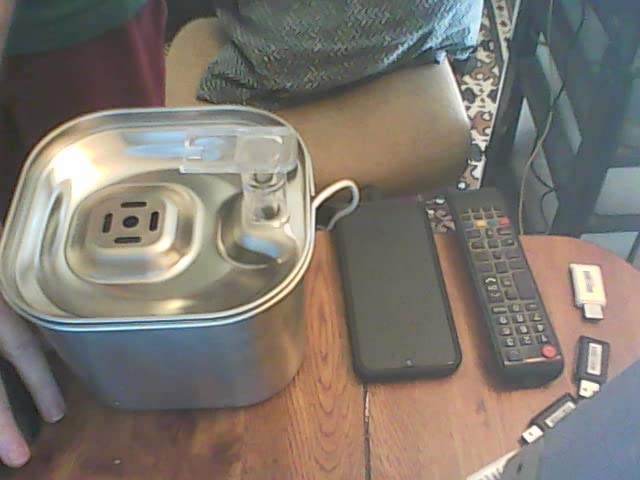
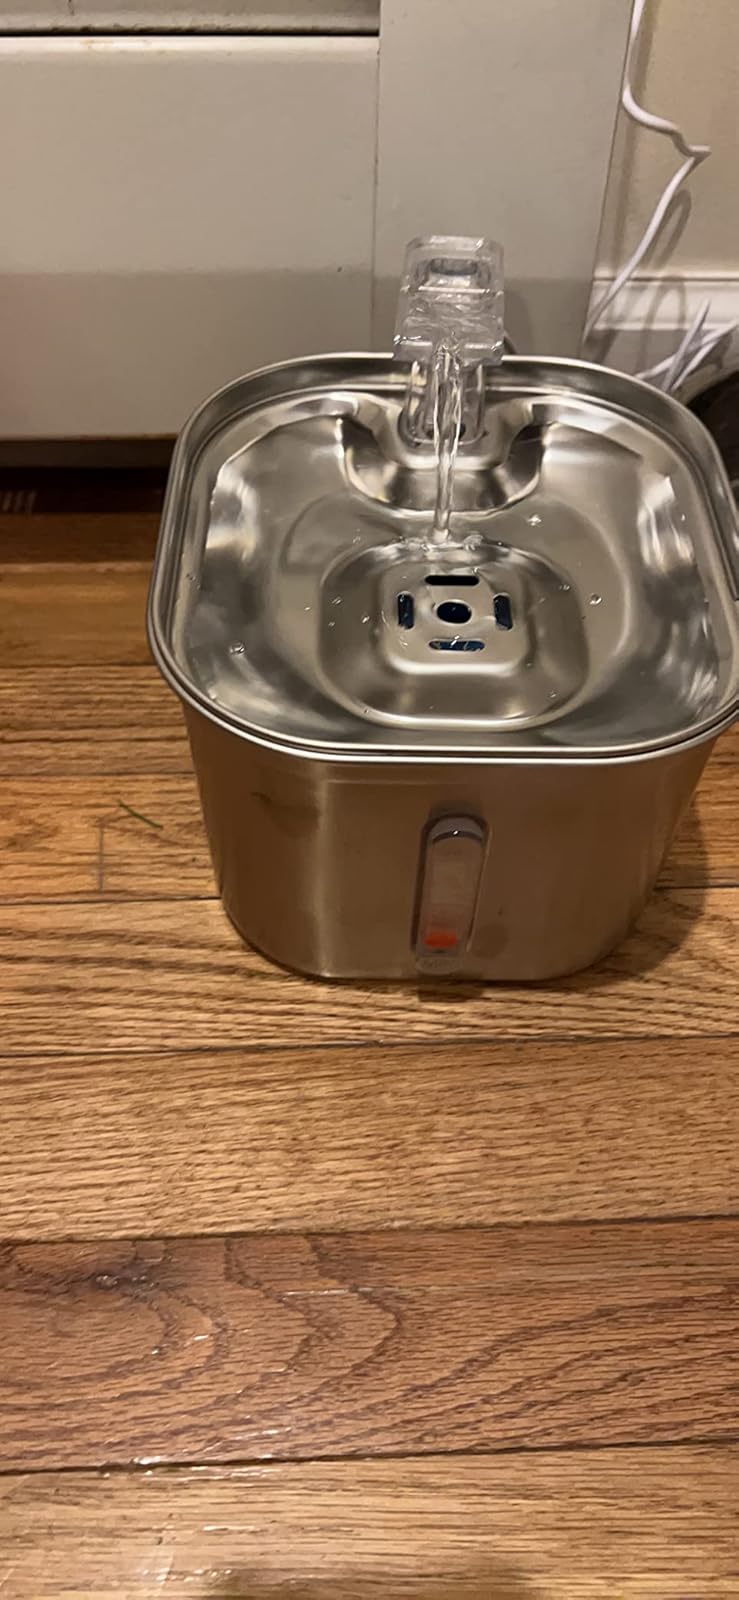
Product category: items_bowl
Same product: yes